Balmain, New South Wales

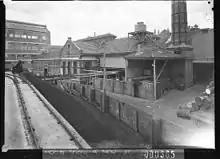
Lever Brothers Factory 1939

Prior to European settlement, the area was inhabited by indigenous Aboriginal Australian, Gadigal and Wangal people. Stories from early settlers in the area tell of how the local indigenous people used to hunt kangaroo by driving them through the bushy peninsula, down the hill to Peacock Point at the east end, where they were killed.